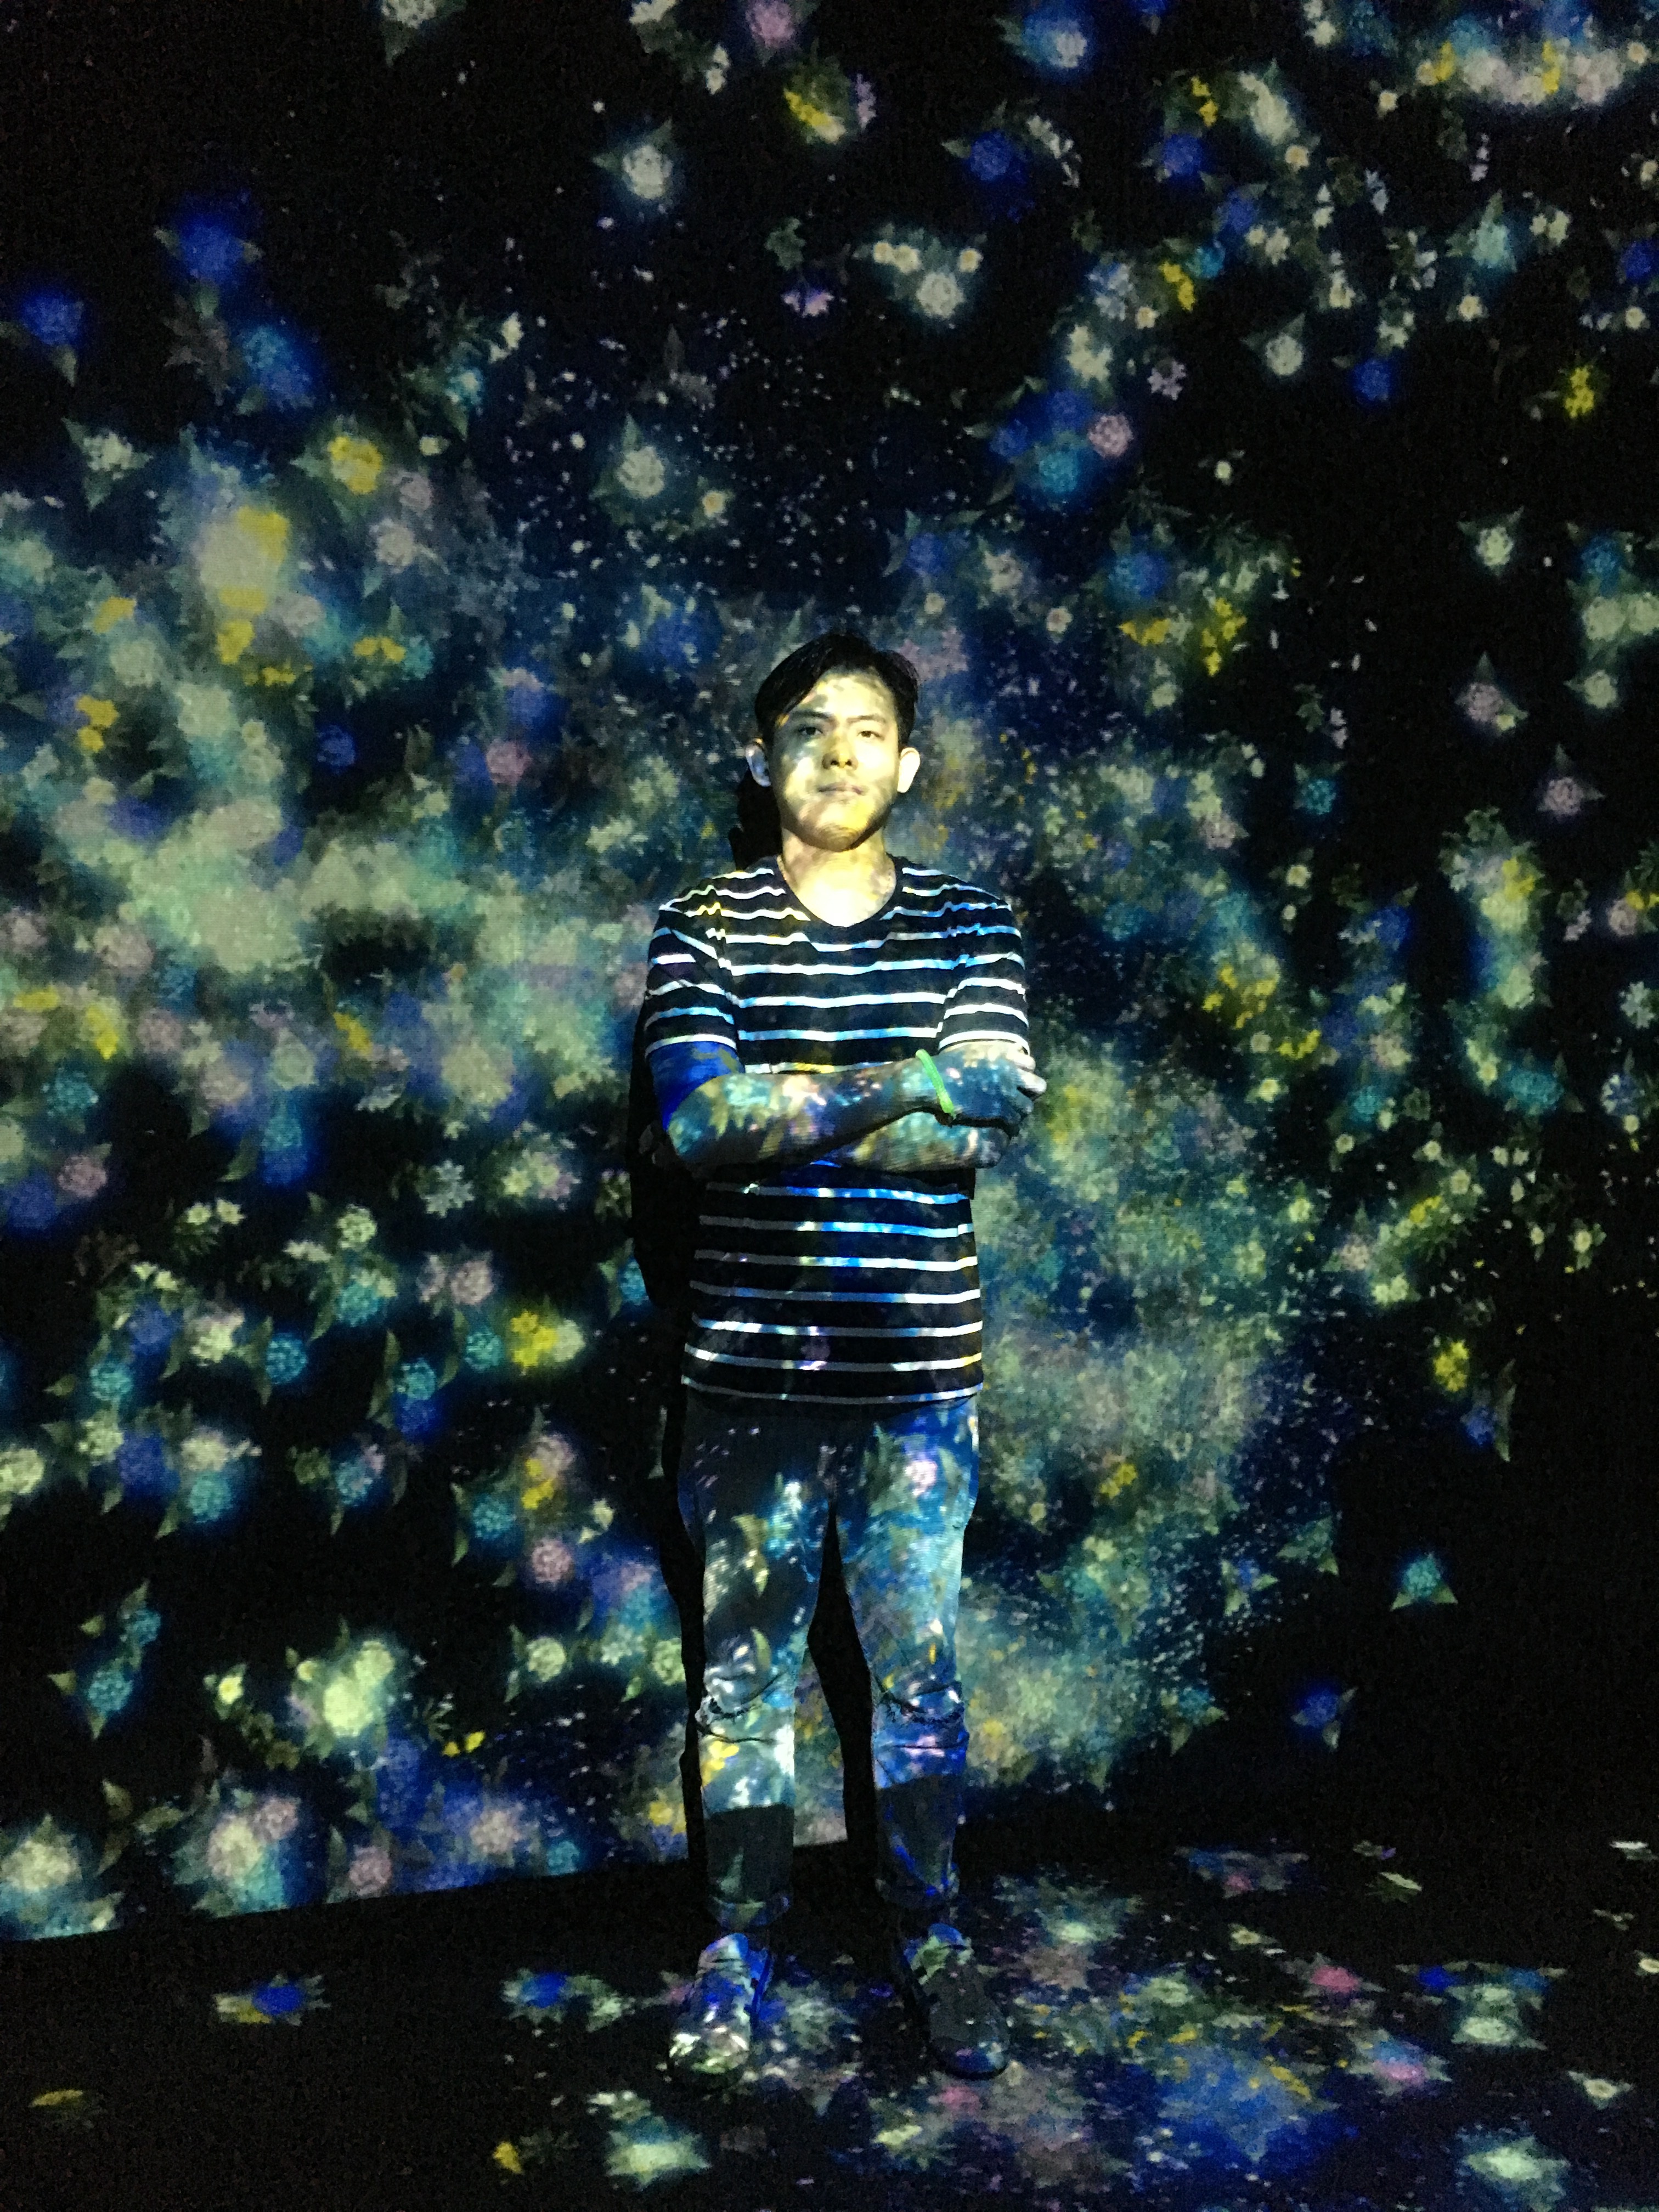
people, night, portrait, model, young, darkness, blue, black, lifestyle, hairstyle, face, art, look, style, fantasy, attractive, perfect, screenshot